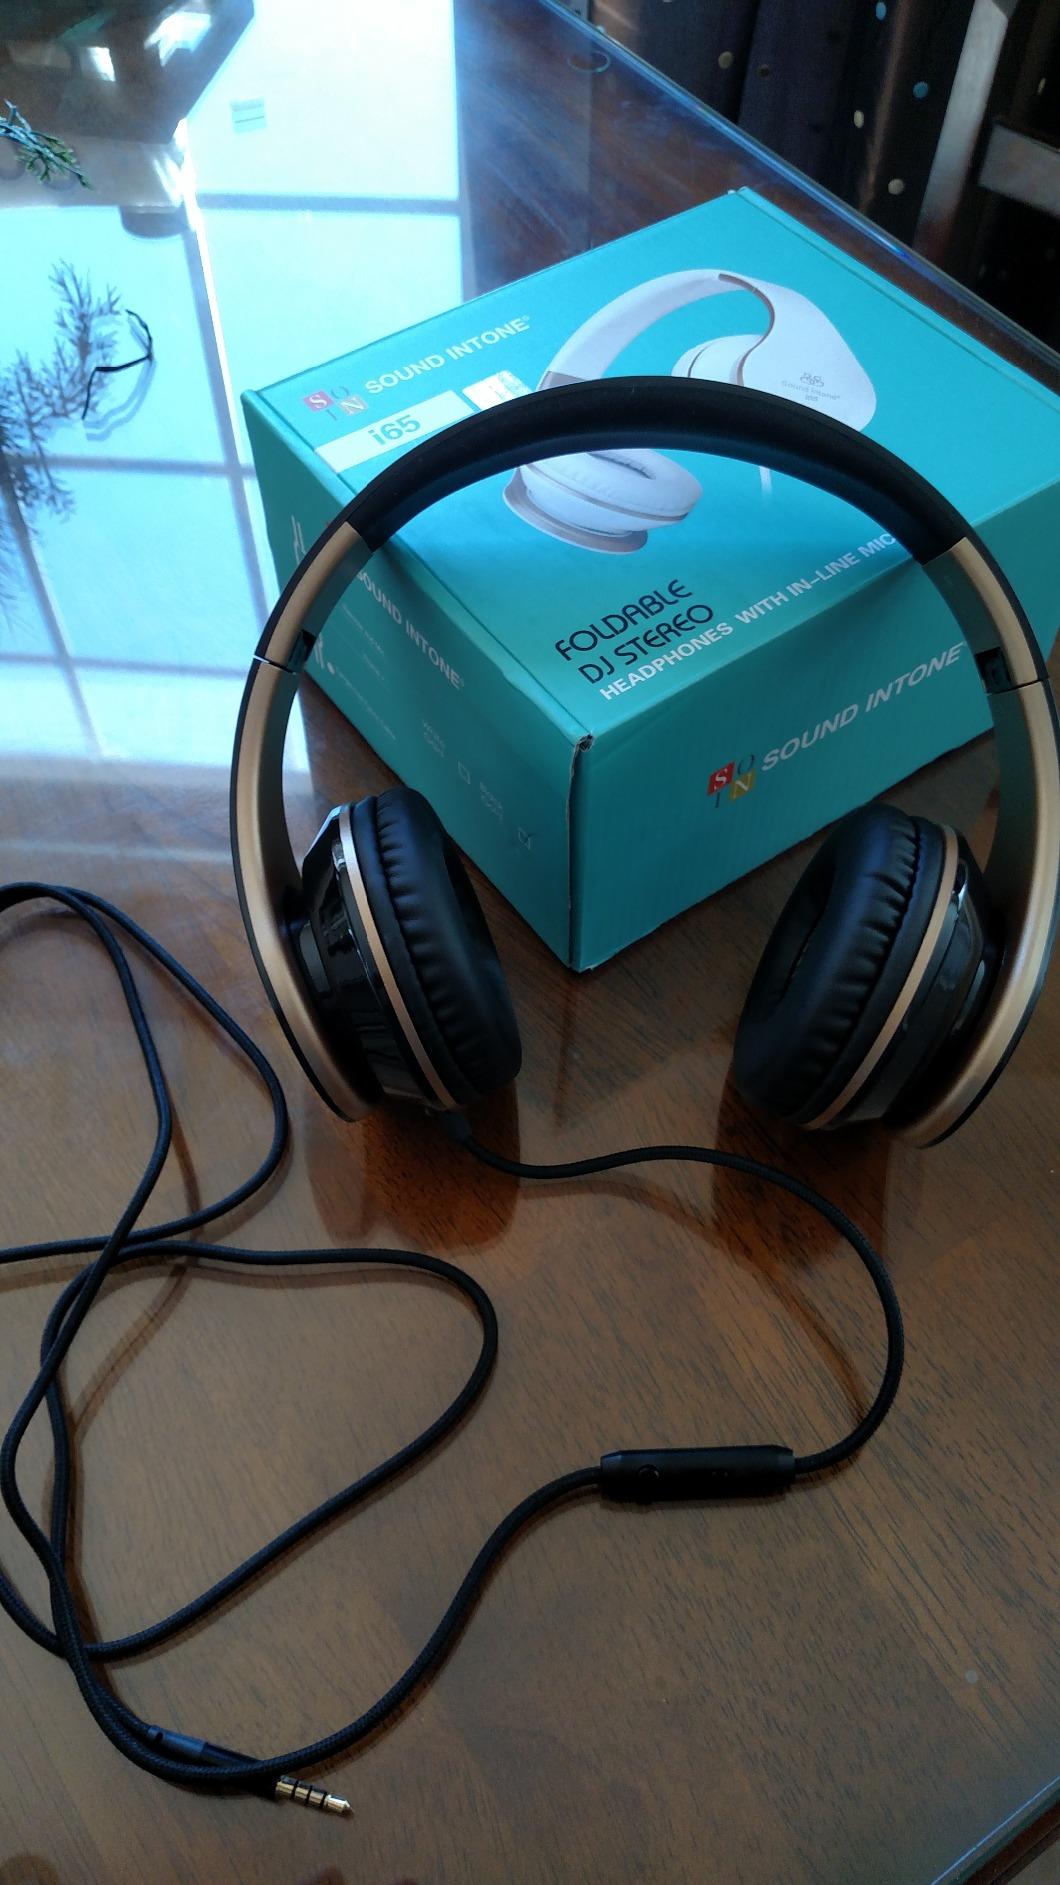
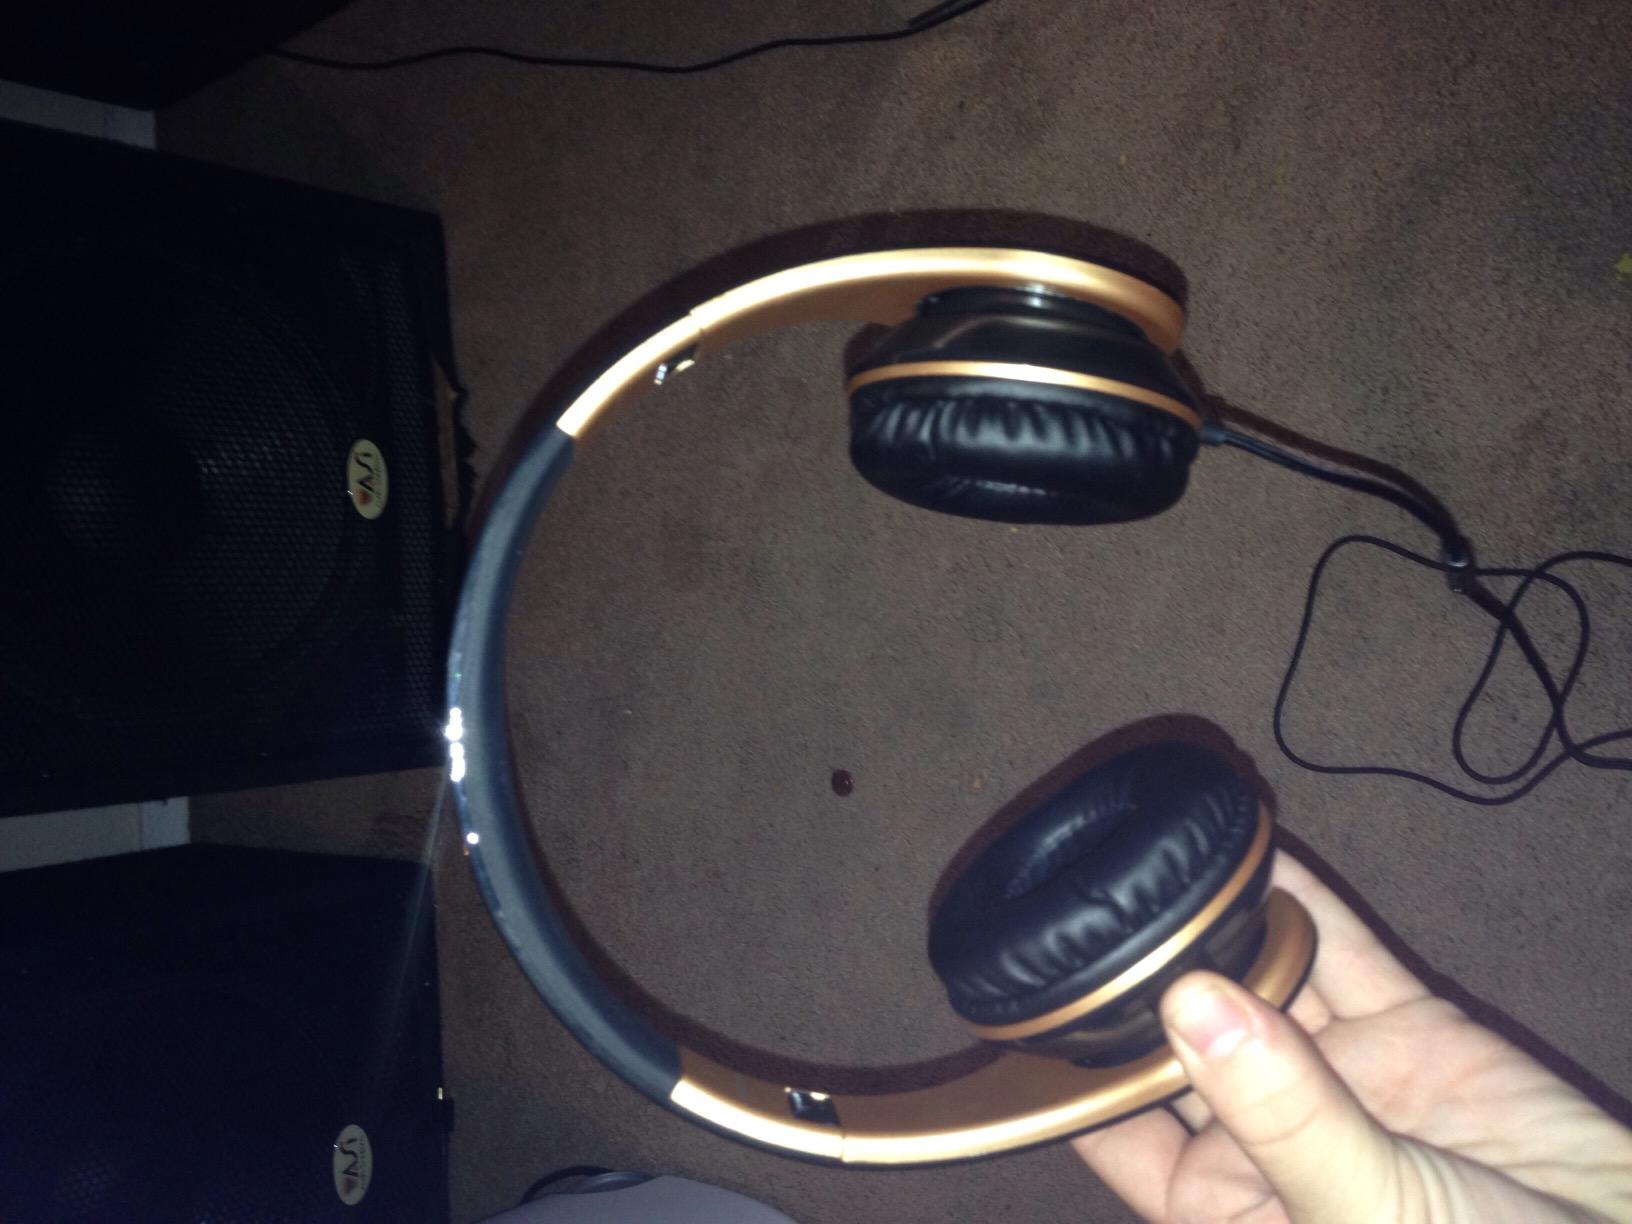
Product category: headphones
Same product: yes